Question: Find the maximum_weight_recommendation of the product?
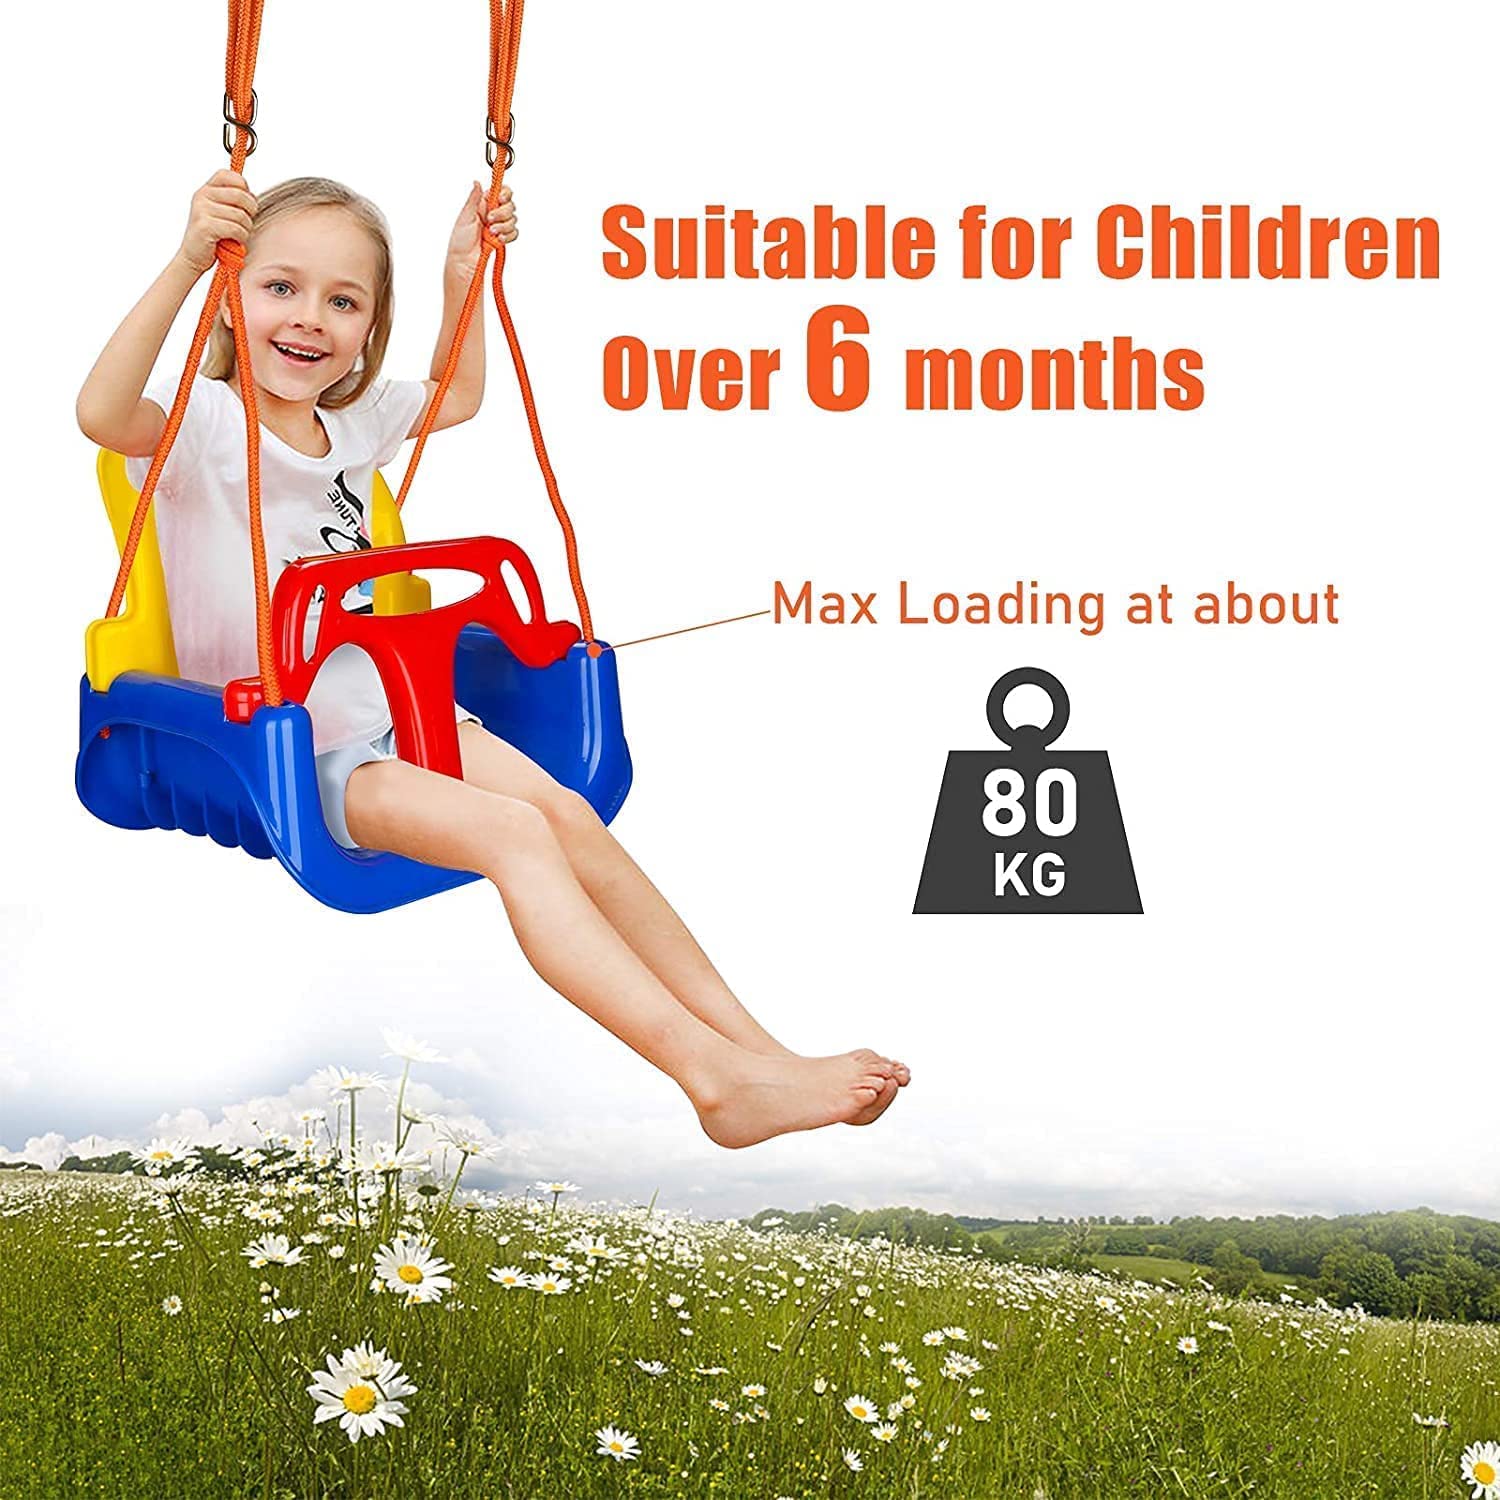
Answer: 80 kilogram